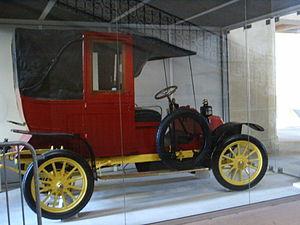
Photo personnelle libre de droits sans copyright, taxi de la Marne exposé en octobre 2005 à l'hôtel des Invalides à Paris, France.
La première bataille de la Marne, souvent identifiée comme « la bataille de la Marne », a eu lieu lors de la Première Guerre mondiale, du 5 septembre au 12 septembre 1914 entre d'une part l'armée allemande et d'autre part l'armée française et le corps expéditionnaire britannique.
Joseph Joffre est un officier général français de la Première Guerre mondiale, né le 12 janvier 1852 à Rivesaltes et mort le 3 janvier 1931 à Paris 7ᵉ.